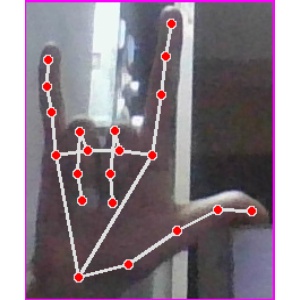
अक्षर: व